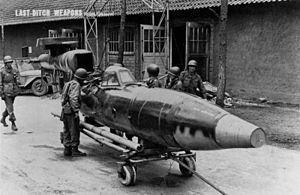
Le V1 est une bombe volante et le premier missile de croisière de l'histoire de l'aéronautique.
L’opération Paperclip fut menée à la fin de la Seconde Guerre mondiale par l'état-major de l'armée des États-Unis afin d'exfiltrer et de recruter près de 1 500 scientifiques allemands issus du complexe militaro-industriel de l'Allemagne nazie pour lutter contre l'URSS et récupérer les armes secrètes du Troisième Reich. Ces scientifiques effectuèrent des recherches dans divers domaines, notamment sur les armes chimiques, sur l'usage des psychotropes, sur la conquête spatiale, sur les missiles balistiques et sur les armes à longue portée.
Le Fieseler Fi 103R, nom de code « dispositif Reichenberg », était une version pilotée de la bombe volante V1, aussi connue sous la désignation plus exacte de Fieseler 103. Produite par les Nazis à la fin de la Seconde Guerre mondiale, elle devait permettre aux Allemands de mener des attaques au cours desquelles le pilote avait de très fortes chances de laisser sa peau. Dans le meilleur des cas, le pilote aurait eu la « chance » de pouvoir sauter en parachute hors de son avion juste avant d'arriver sur le site de bombardement, auquel cas il aurait très probablement été aspiré par le moteur qui propulsait l'appareil.